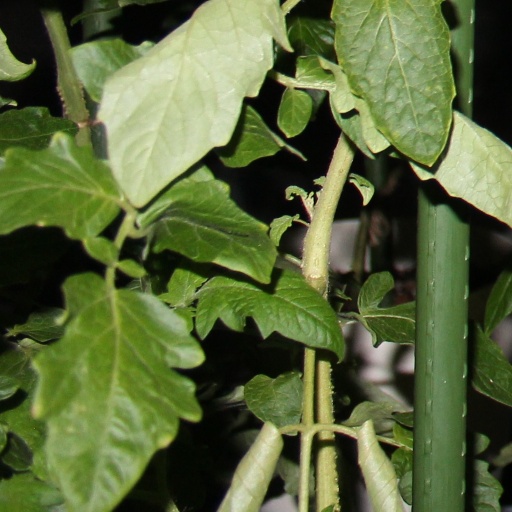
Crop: tomato